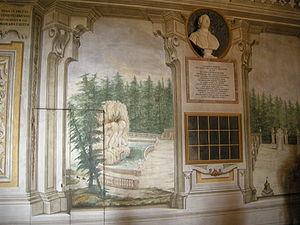
Le colosse de l'Apennin est une sculpture monumentale construite de 1579 à 1583 par le sculpteur flamand Jean Bologne. Elle est sise dans un parc de la localité de Pratolino, dans la commune de Vaglia, à 12 km au nord de Florence, en Toscane.